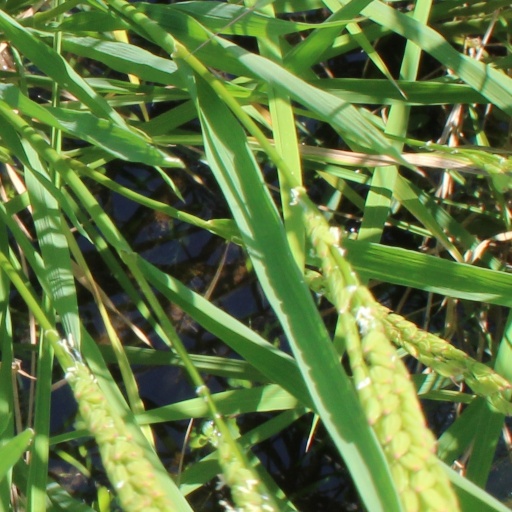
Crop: rice